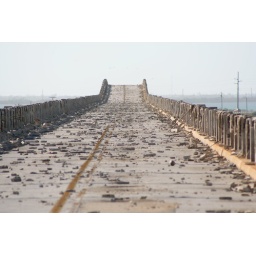
the old overseas road was decommissioned in 1982 when the new bridge opened. arnold destroyed some of it in True Lies.